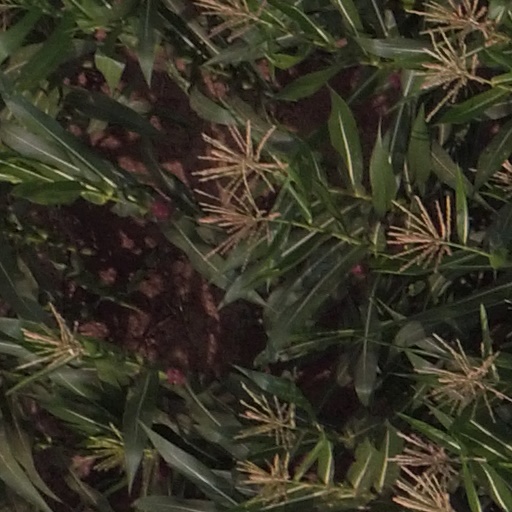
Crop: maize; corn